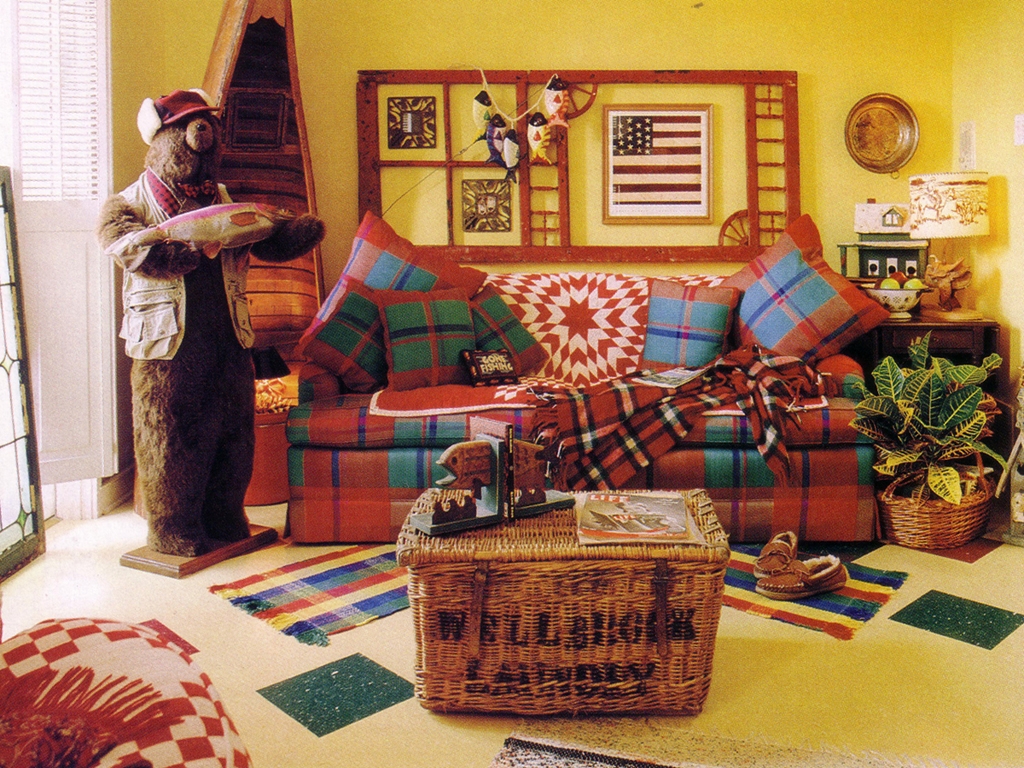
Room type: livingroom